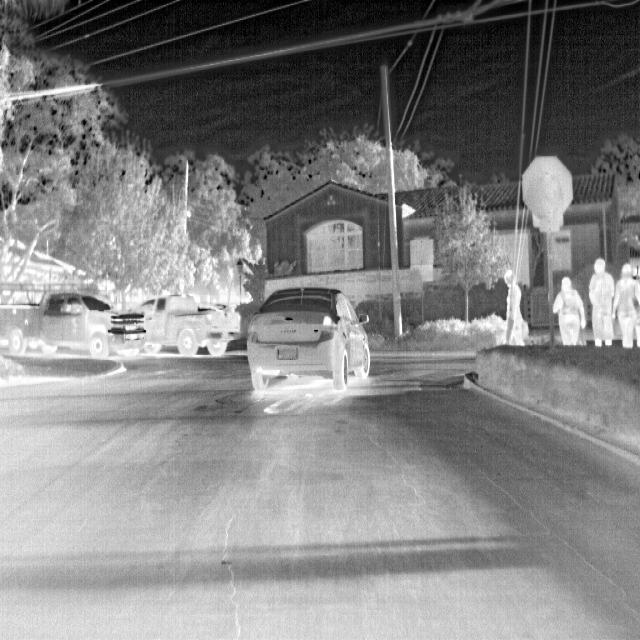
Detected objects:
label: person
label: person
label: person
label: person